Andy Cavazos

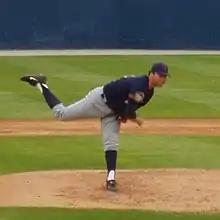
Cavazos with the Peoria Chiefs in 2003

Andres Cavazos (born January 5, 1981) is an American former Major League Baseball pitcher. He made his major league debut for the St. Louis Cardinals on June 7, 2007, against the Cincinnati Reds.